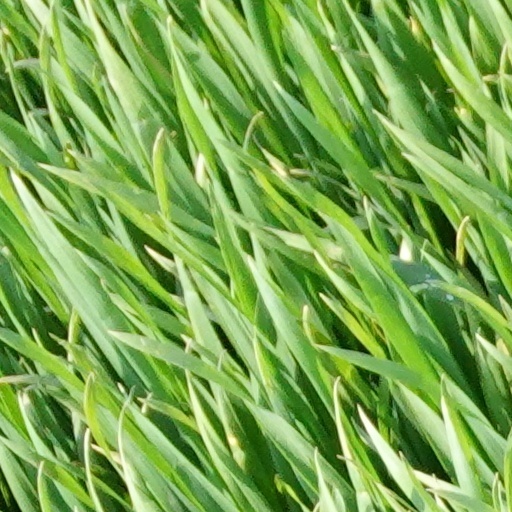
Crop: wheat